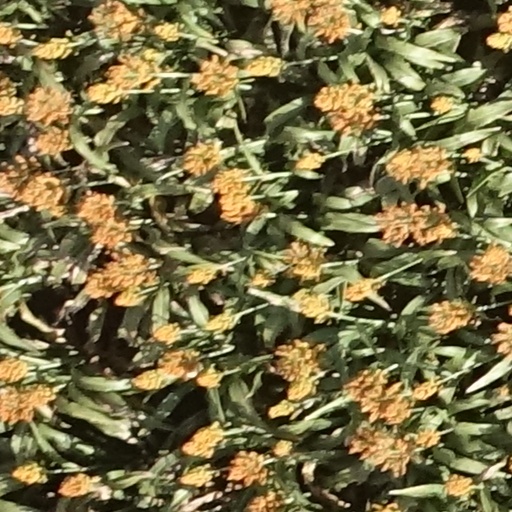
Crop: sorghum